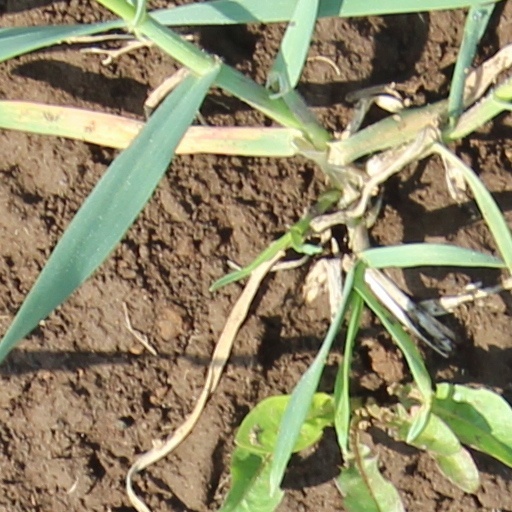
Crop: wheat